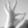
ASL letter: F